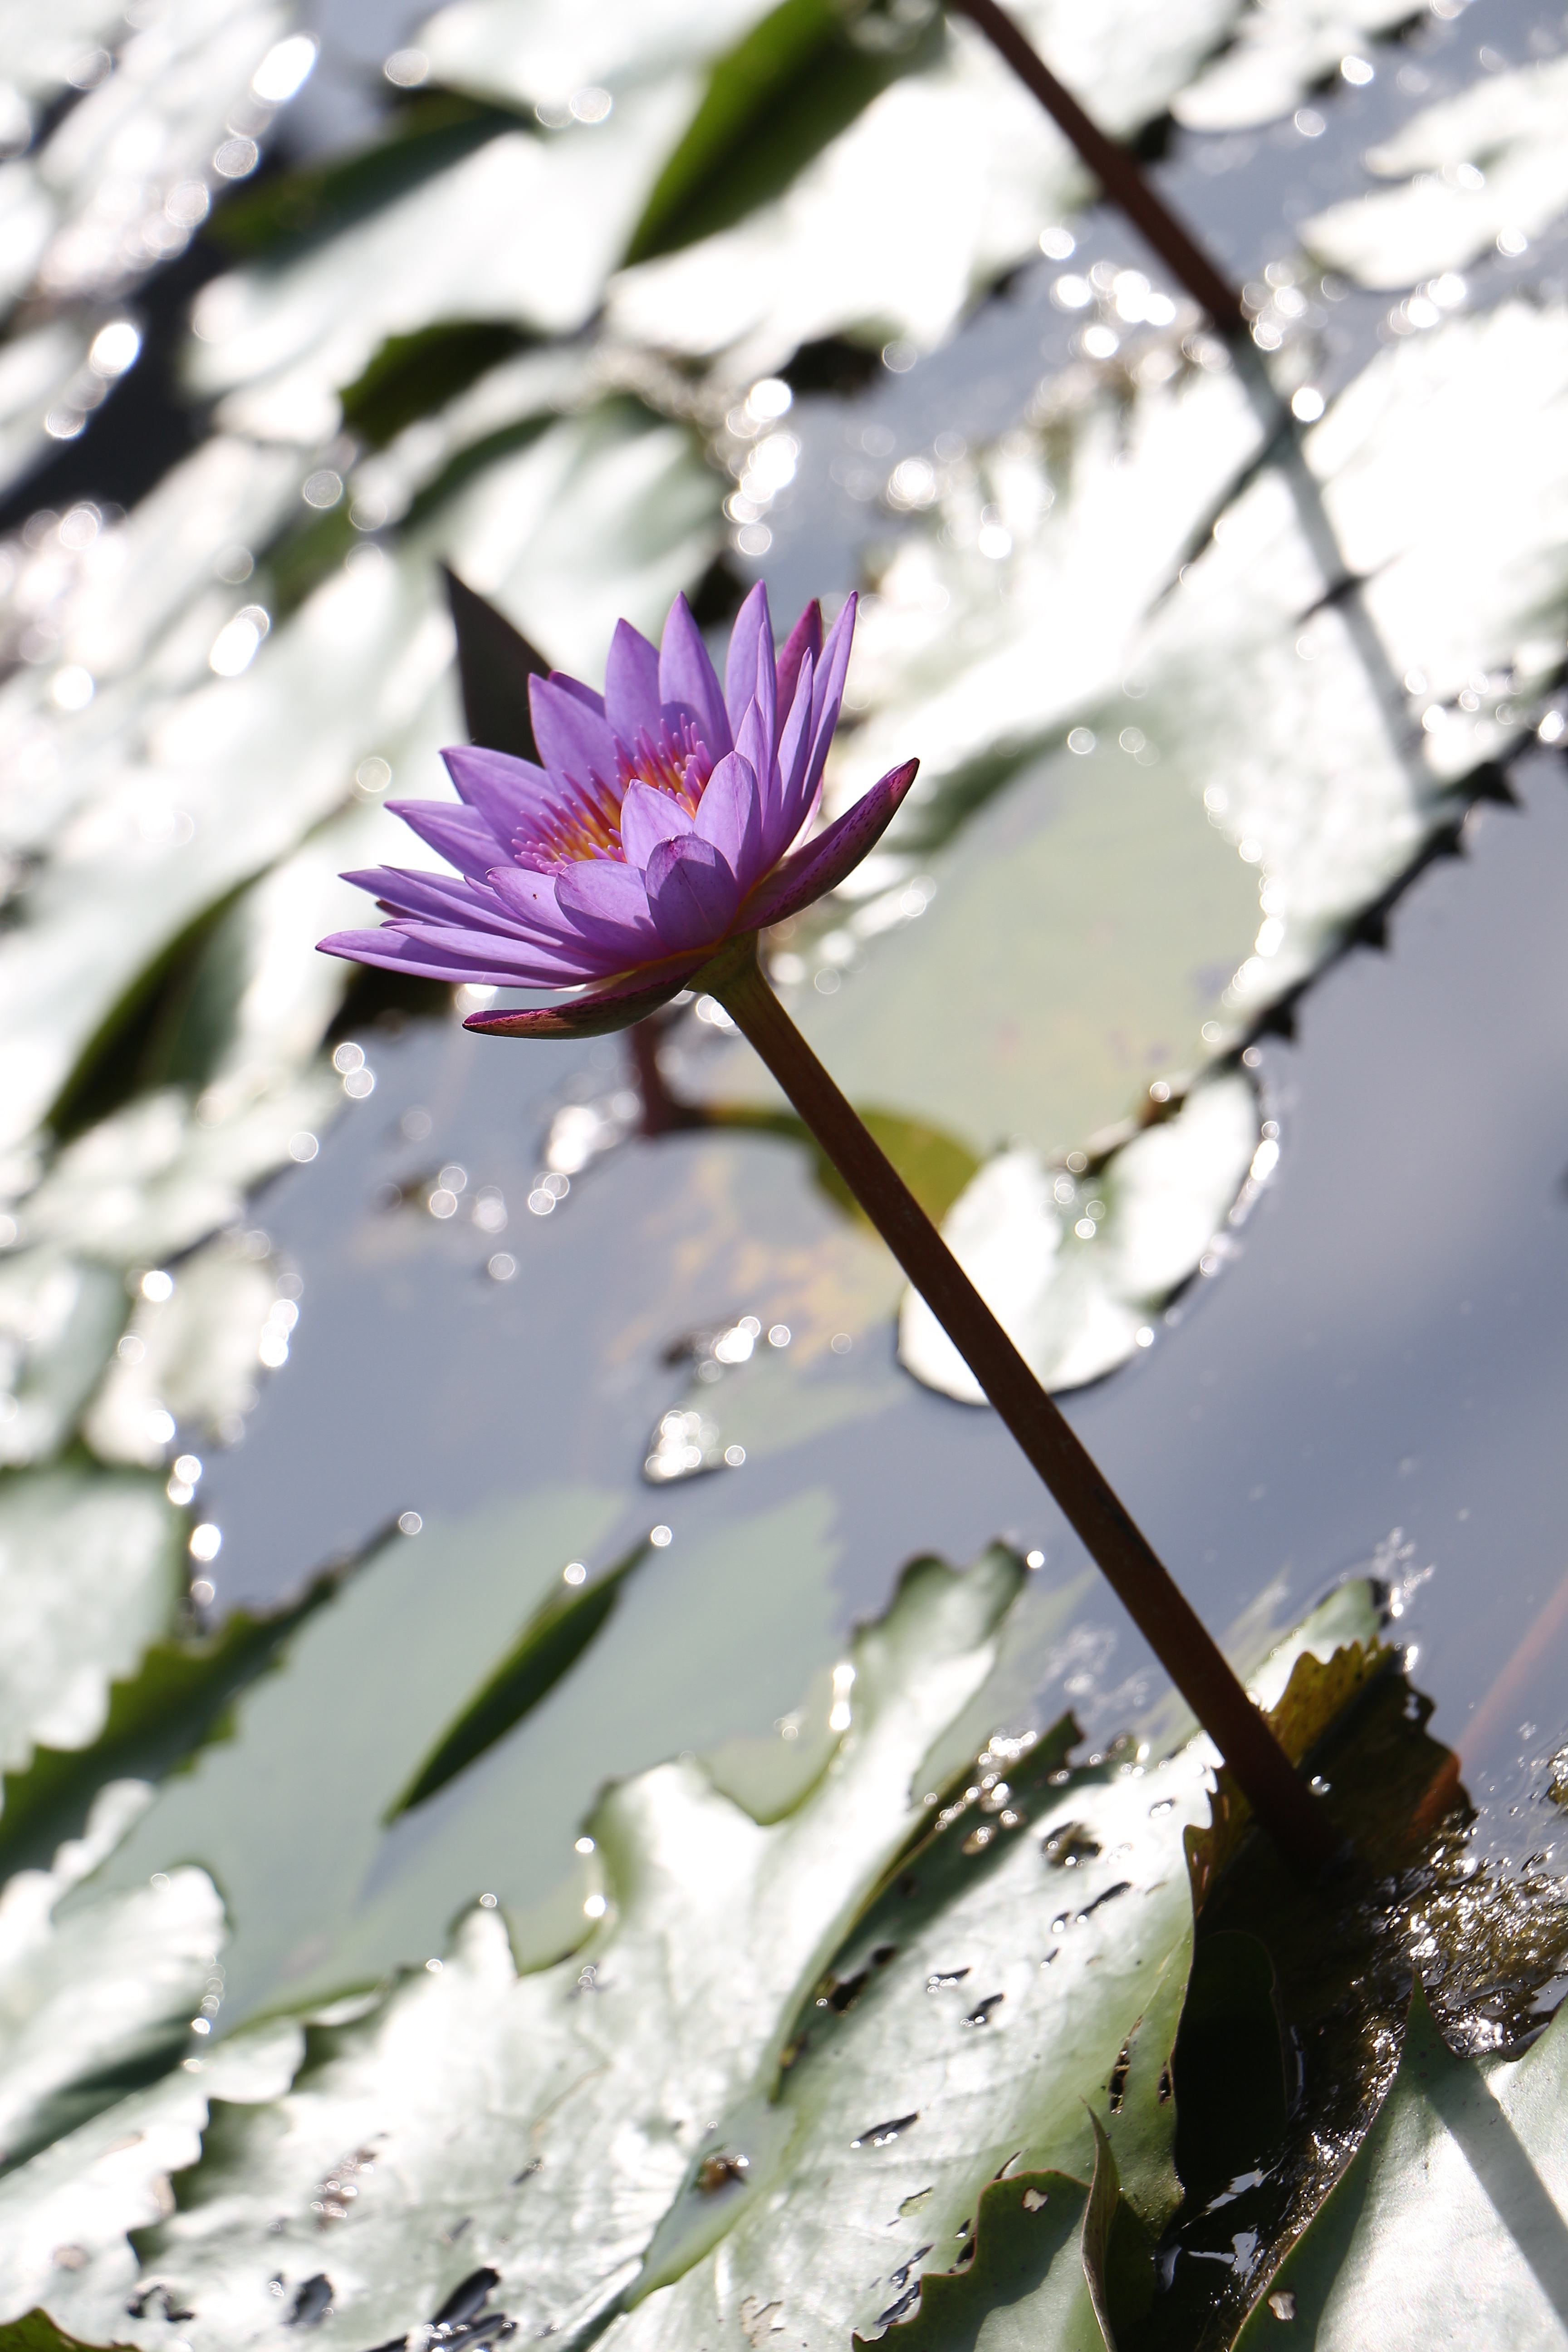
nature, branch, blossom, plant, photography, leaf, flower, petal, spring, botany, flora, wildflower, close up, lotus, water lilies, macro photography, flowering plant, plant stem, land plant